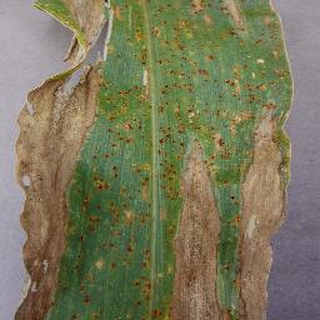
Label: corn_northern_leaf_blight